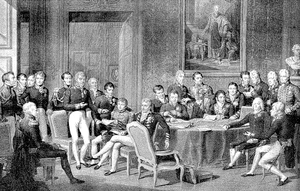
Jean Louis Paul François de Noailles, né le 26 octobre 1739 à Paris, mort le 20 octobre 1824 à Fontenay-Trésigny, 2ᵉ duc d'Ayen, 5ᵉ duc de Noailles, marquis de Maintenon, beau-père de Louis Marc Antoine de Noailles et de Gilbert du Motier de La Fayette, est un militaire et chimiste français.
Frédéric-Séraphin, marquis de La Tour du Pin, comte de Gouvernet, né le 6 janvier 1759 à Paris et mort à Lausanne le 26 février 1837, est un militaire et diplomate français.